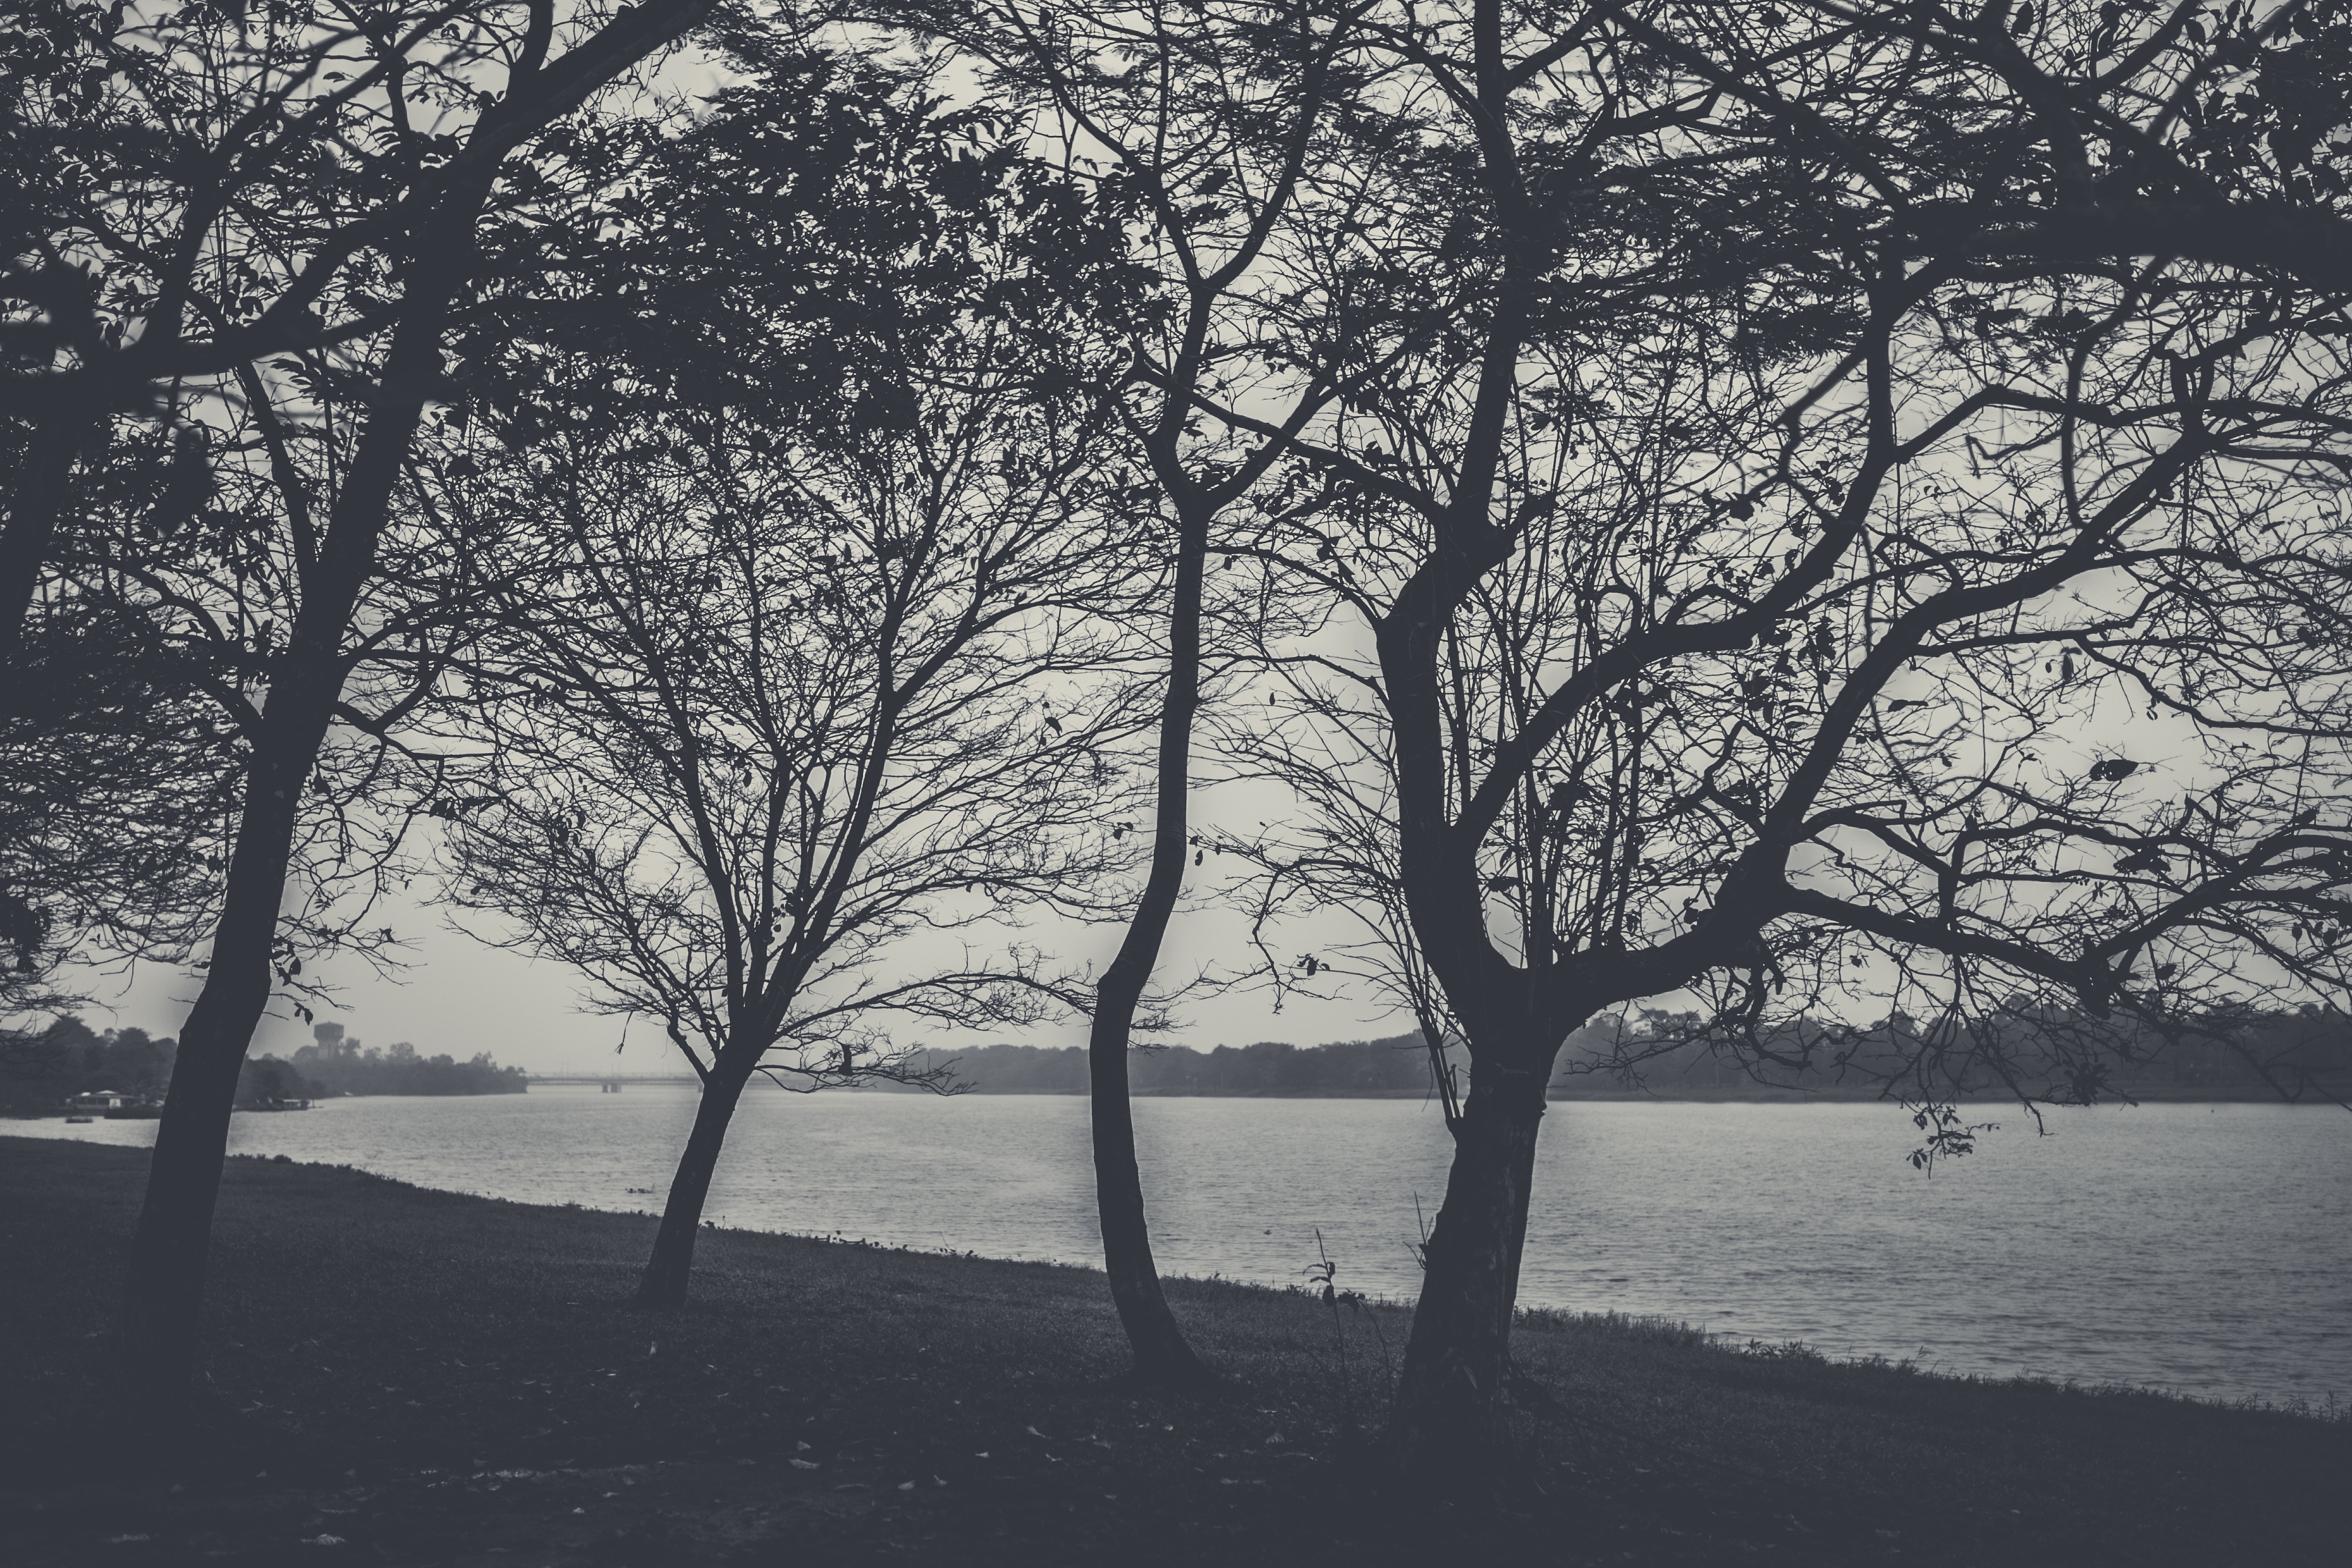
tree, nature, branch, snow, winter, black and white, plant, mist, sunlight, morning, lake, evening, weather, monochrome, season, monochrome photography, atmospheric phenomenon, woody plant